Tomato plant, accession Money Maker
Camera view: vertical (180 deg); turntable rotation: 210 degrees
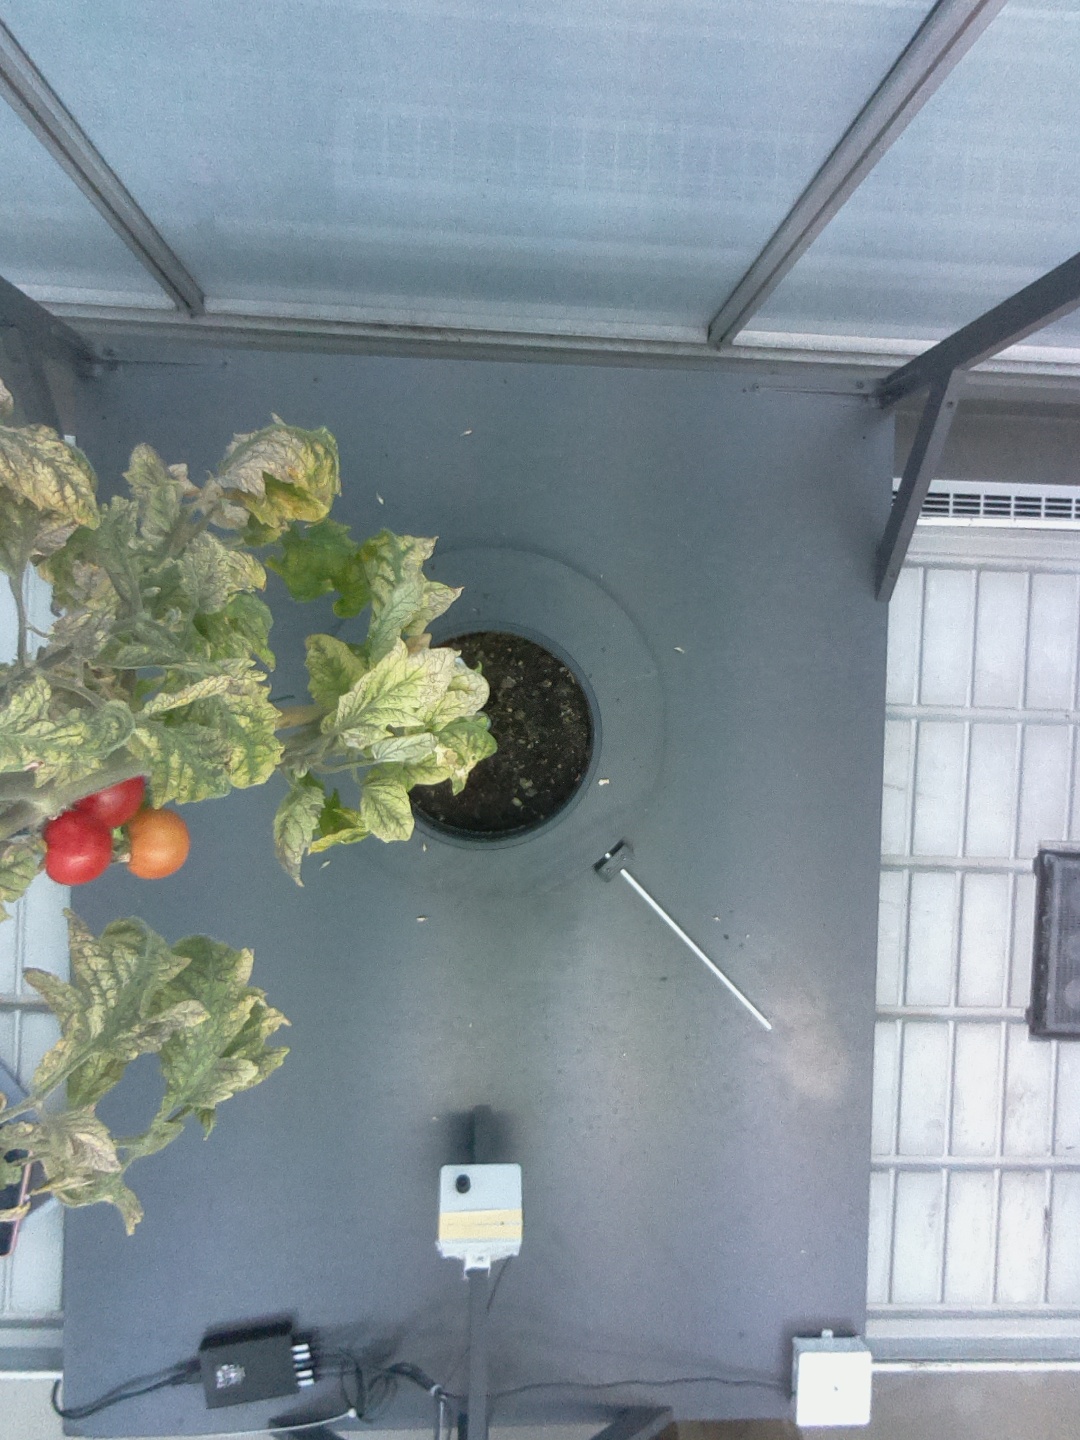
BBCH growth stage 88: 80%-90% of fruits show typical fully ripe color